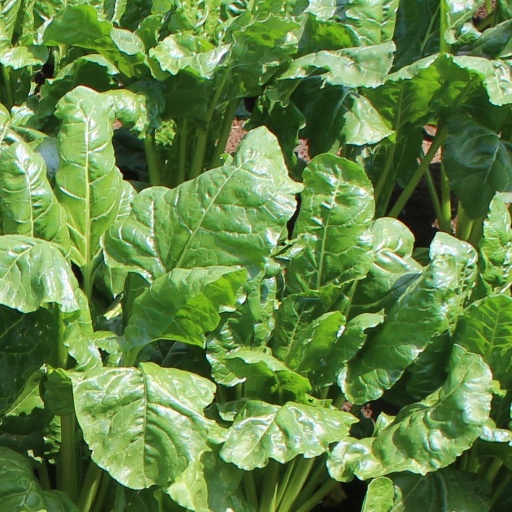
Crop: sugar beet